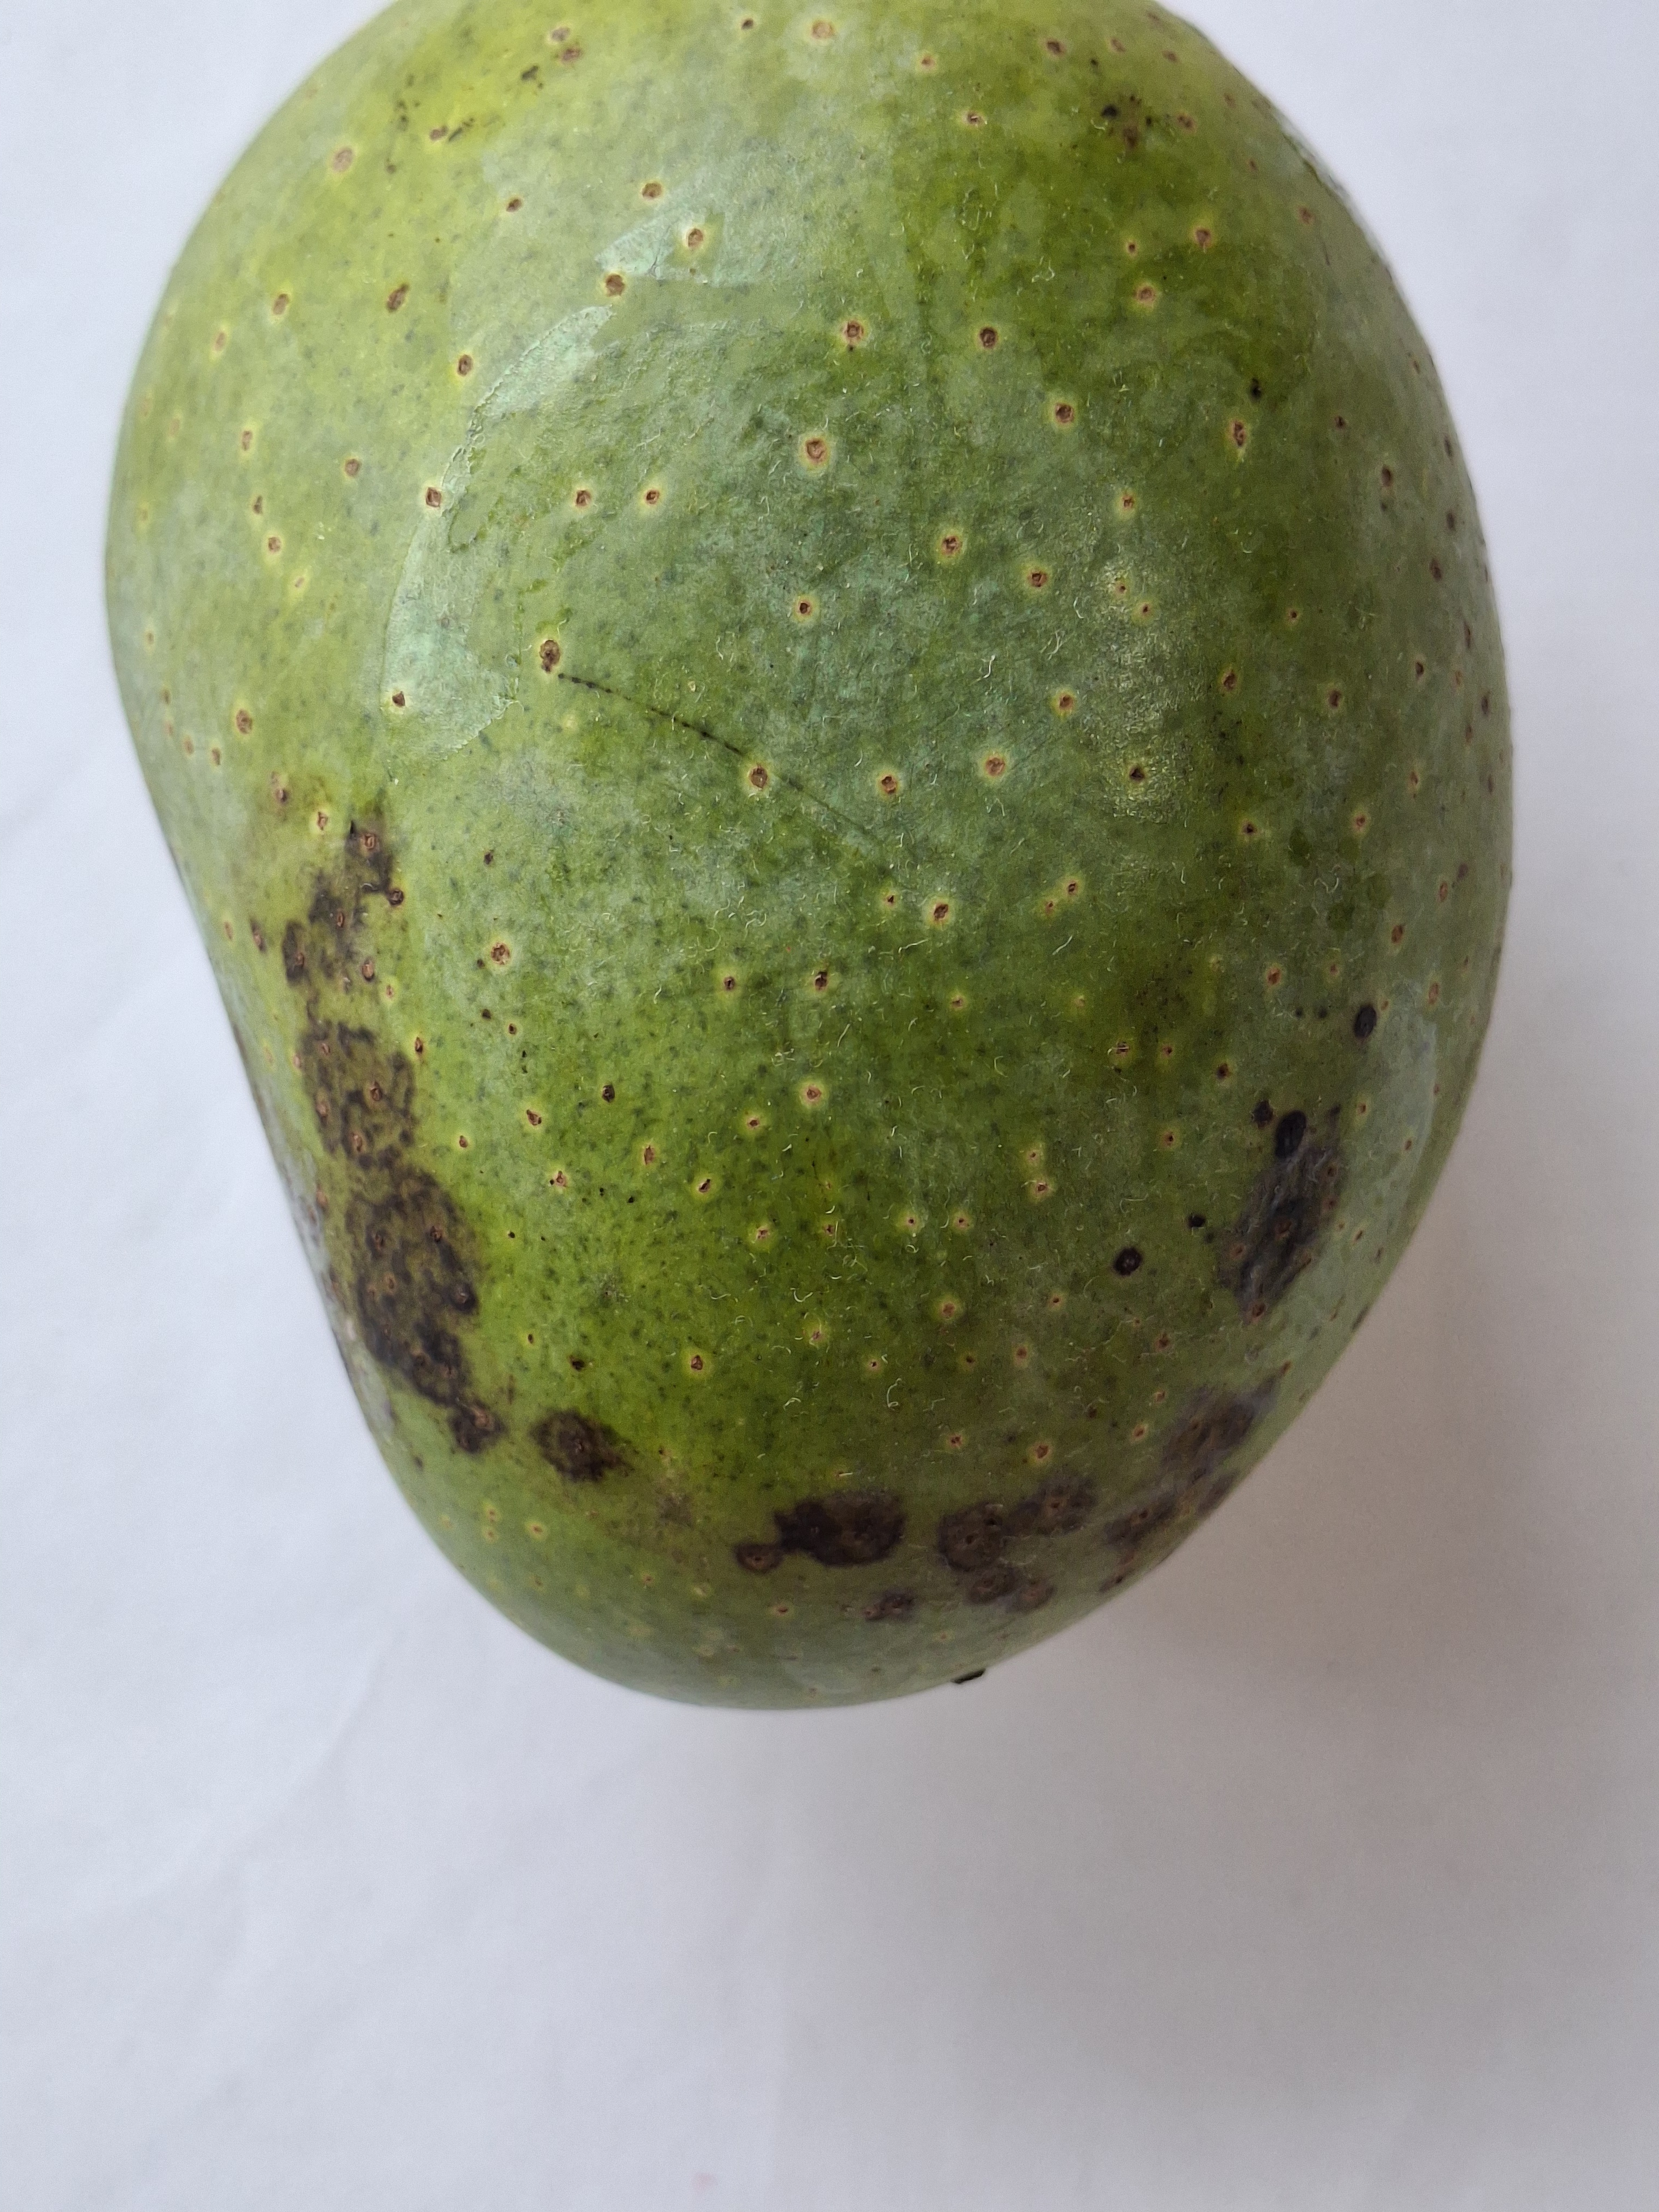
Mango variety: GopalBhog